Viktoriapark

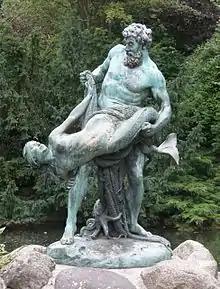
"The rare haul" by Herter, 1896.

Mächtig's park design, using the natural and anthrogenous topography of the Kreuzberg hill, resulted in the current mountainesque character with varied landscape forms, forested steep slopes, tiny terraces, outlooks, sodded hillsides, interrupted by trees and bushes and connected by paths, ramps, serpentine switchbacks and stairs. The park is further adorned by sculptures and monuments. At the lower pond of the waterfall, opposite to the end of Großbeerenstraße, Ernst Herter's bronze sculpture "Der seltene Fang" (i.e. The rare haul) was erected in 1896, displaying - with barely concealed erotic allusions - a fisherman struggling to get hold of a mermaid in his net.